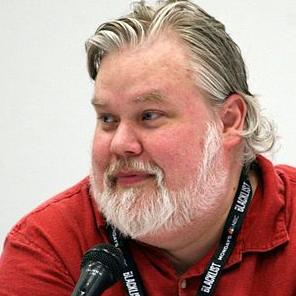
Age: 46